George Baksa

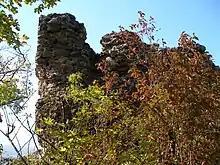
The ruins of Sóvár (Soliwar) near present-day Ruská Nová Ves in Slovakia

George Baksa fell into disgrace in the royal court in the summer of 1294. According to two documents issued by later family members in 1314 and 1317, a certain "Bohemian potentate" Wytk, who resided in Sáros Castle (present-day Šariš in Slovakia), invaded George Baksa's seat Sóvár and seized its salt well. His nephew, Sinka led a military unit and successfully recovered the estate, while captured Wytk and burned the Bohemian lord's nearby fort. The 1317 charter contradicts this and narrates that Sinka already prevented Wytk from occupying the salt well. Some historians considered that the events occurred sometime between 1301 and 1305, during the brief reign of Wenceslaus, who installed his Bohemian partisans to several castles in Northeast Hungary. For a number of reasons, however, historian Attila Zsoldos argued the events occurred still during the reign of Andrew III and put the date to sometime before July 1294. In that year, Andrew confiscated Tamási in Szepes County (today Spišské Tomášovce in Slovakia) from George Baksa and his brothers because of their "disloyalty", as they "ravaged the realm" and "captured and wounded" Wytk, the royal castellan of Sáros. Zsoldos identified the castellan with Wytk Ludány, who came from a kindred of Bohemian origin, as Simon of Kéza's "Gesta Hunnorum et Hungarorum" preserved. The historian suggested that Wytk unlawfully tried to extend his influence over Sóvár by abusing the power of his position, but George Baksa and his nephew Sinka successfully repulsed the attack. Andrew III, whose whole reign was characterized by the confrontations with the oligarchs, regarded this act as a treachery without consideration of all aspects.